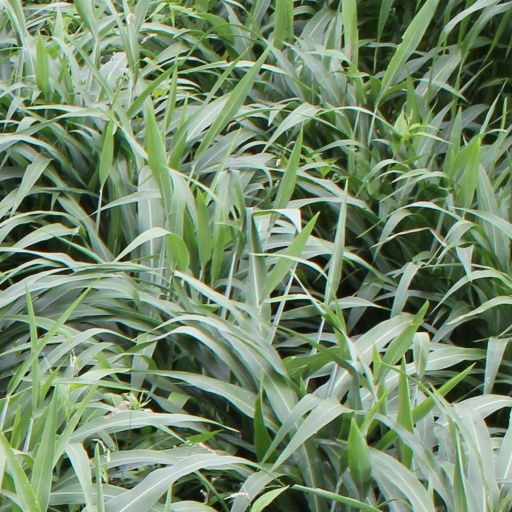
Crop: sorghum